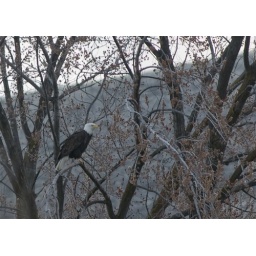
The female has started setting in the nest so the male just has to wait.